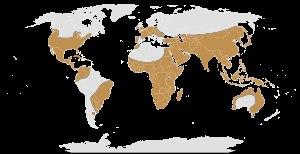
Corbicula est un genre de mollusques bivalves d'eau douce et d'eau saumâtre de la famille des Corbiculidae décrit par le zoologiste autrichien Johann Carl Megerle von Mühlfeld en 1811.